Hervey Allen Study

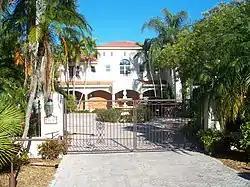

The Hervey Allen Study (also known as the Glade Estates) is a historic site in South Miami, Florida. It is located at 8251 Southwest 52nd Avenue. On May 7, 1974, it was added to the U.S. National Register of Historic Places. It was the home of novelist Hervey Allen.